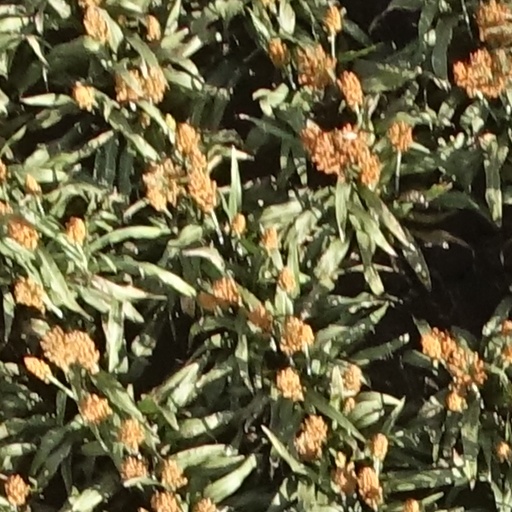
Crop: sorghum